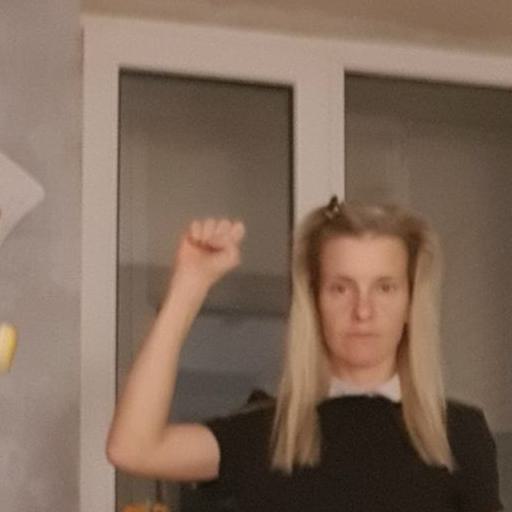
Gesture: fist